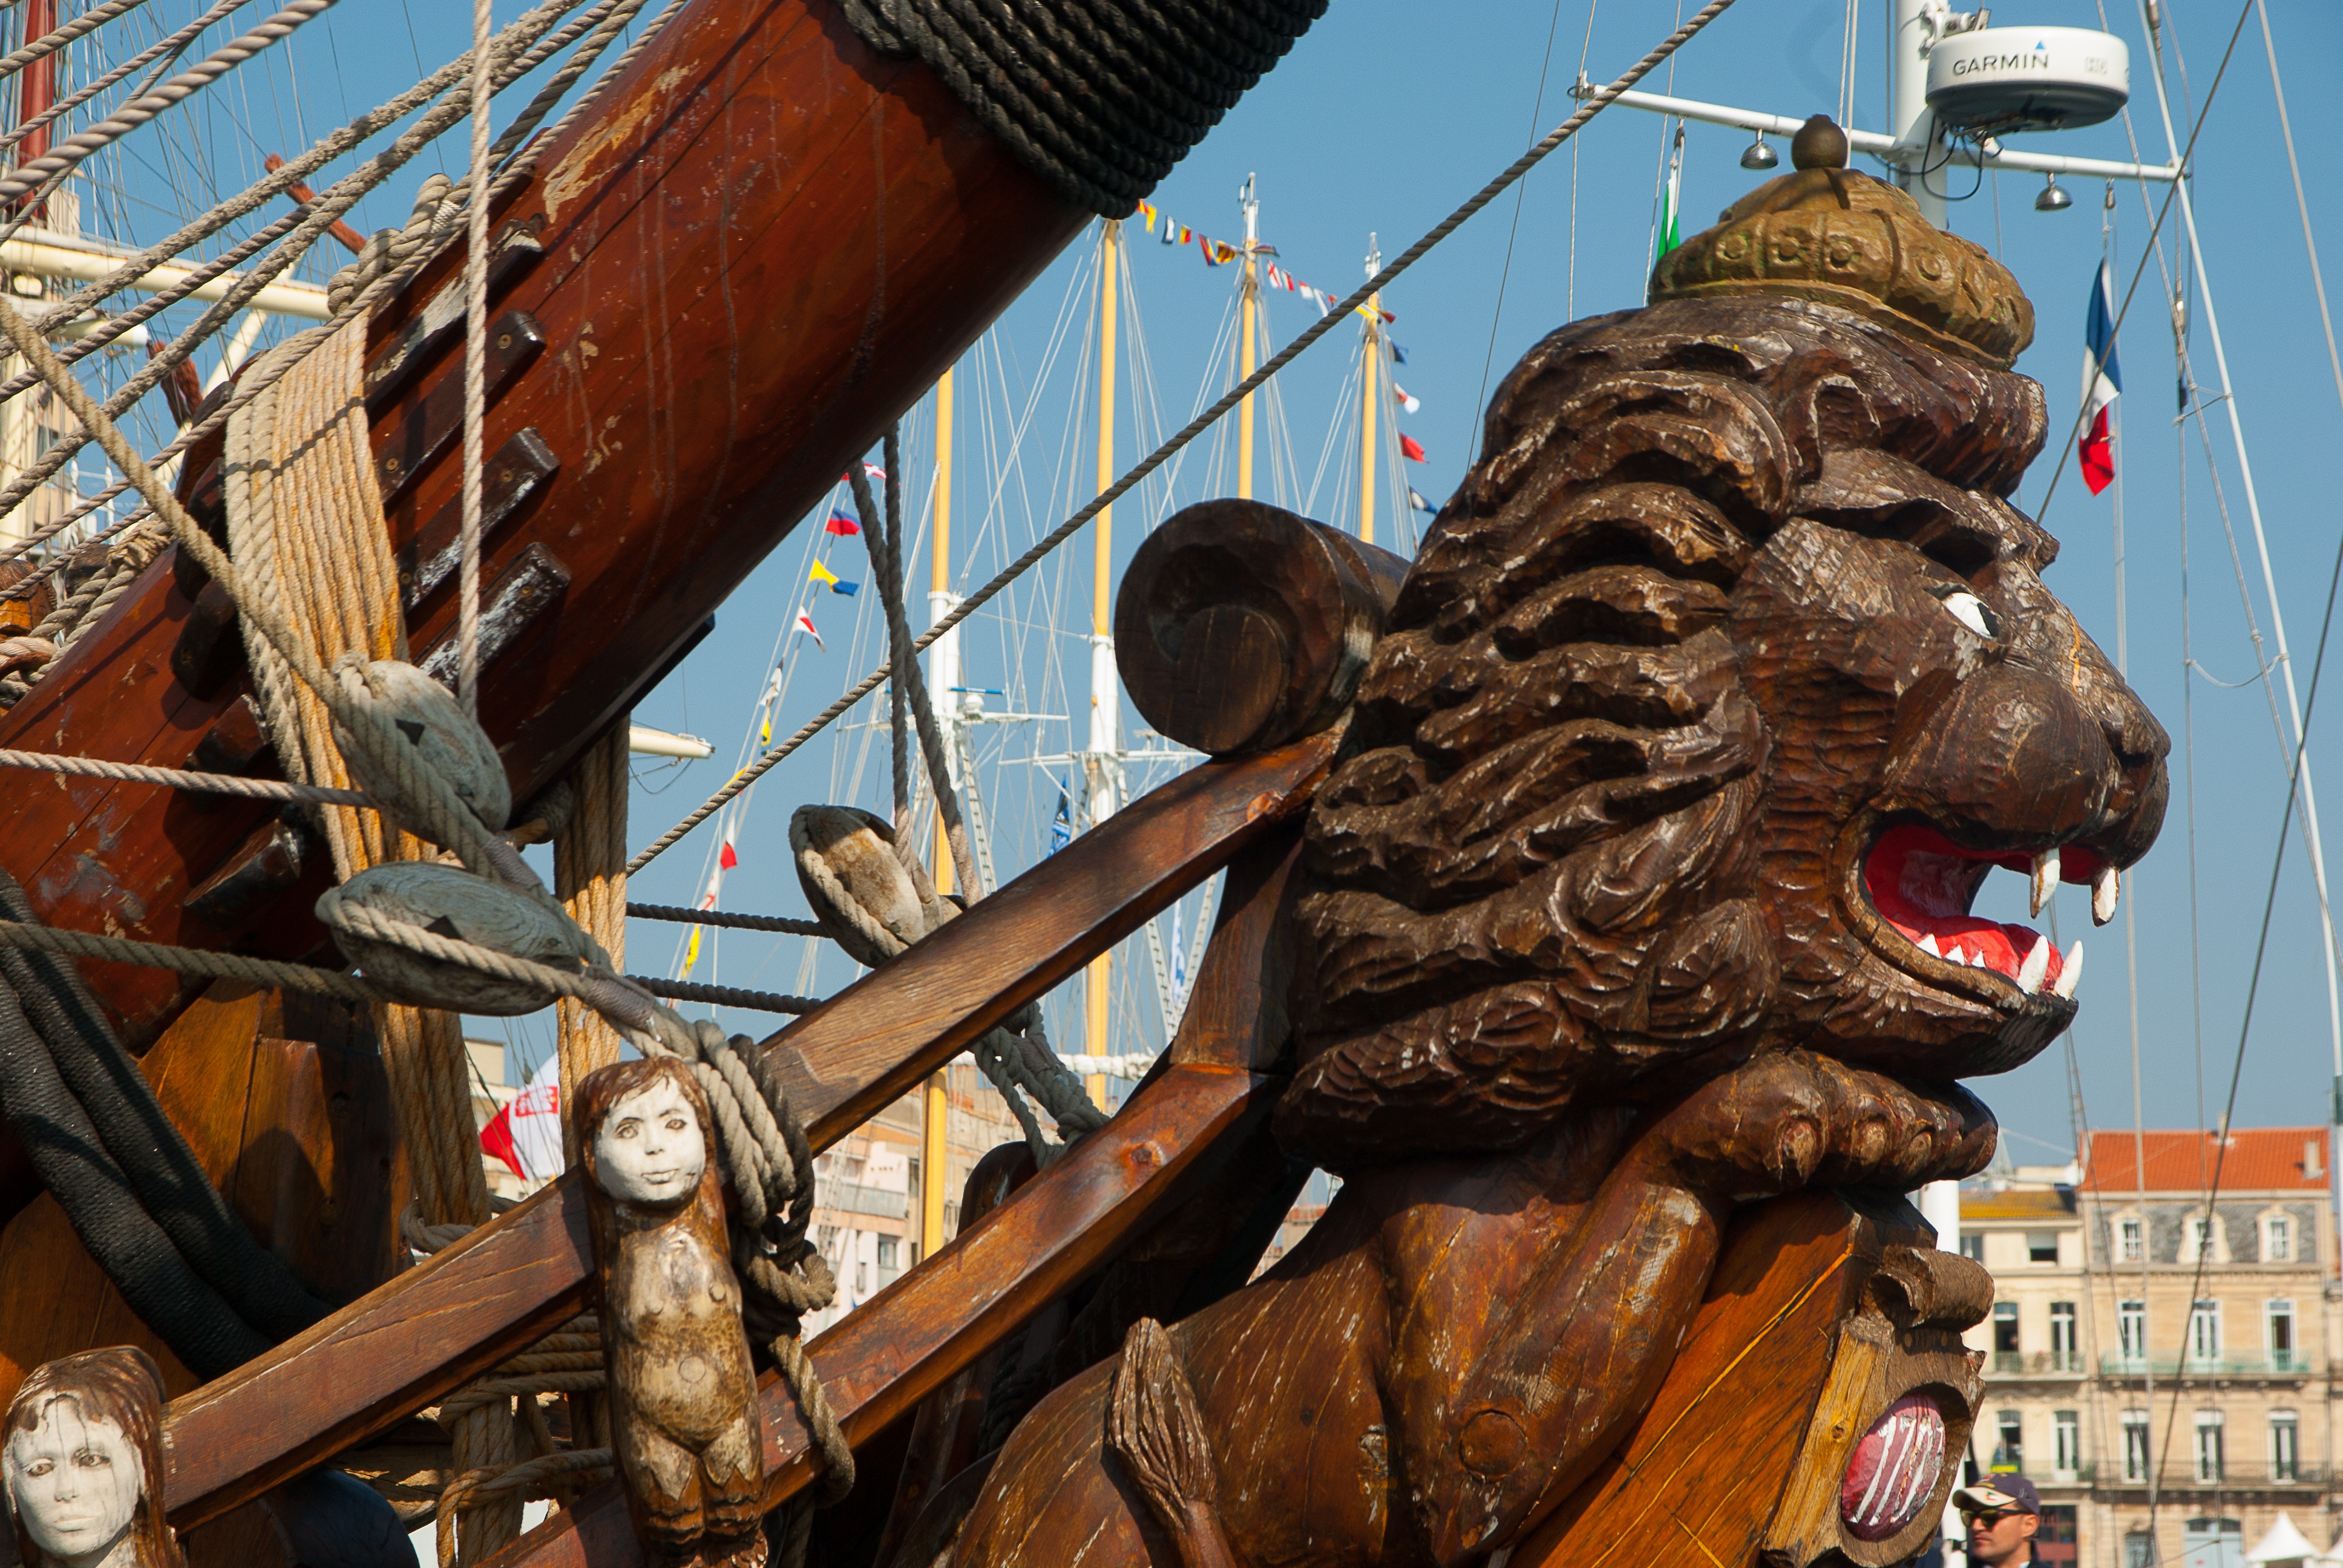
wood, boat, statue, sailboat, sculpture, art, temple, dragon, bow, pirate ship